Baruch College

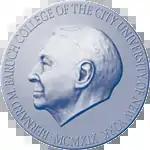
Seal of Baruch College

Baruch College (officially the Bernard M. Baruch College) is a public college in New York City, United States. It is a constituent college of the City University of New York system. Named for financier and statesman Bernard M. Baruch, the college operates undergraduate and postgraduate programs through the Zicklin School of Business, the Weissman School of Arts and Sciences, and the Marxe School of Public and International Affairs.